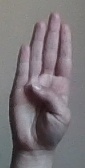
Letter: kaaf